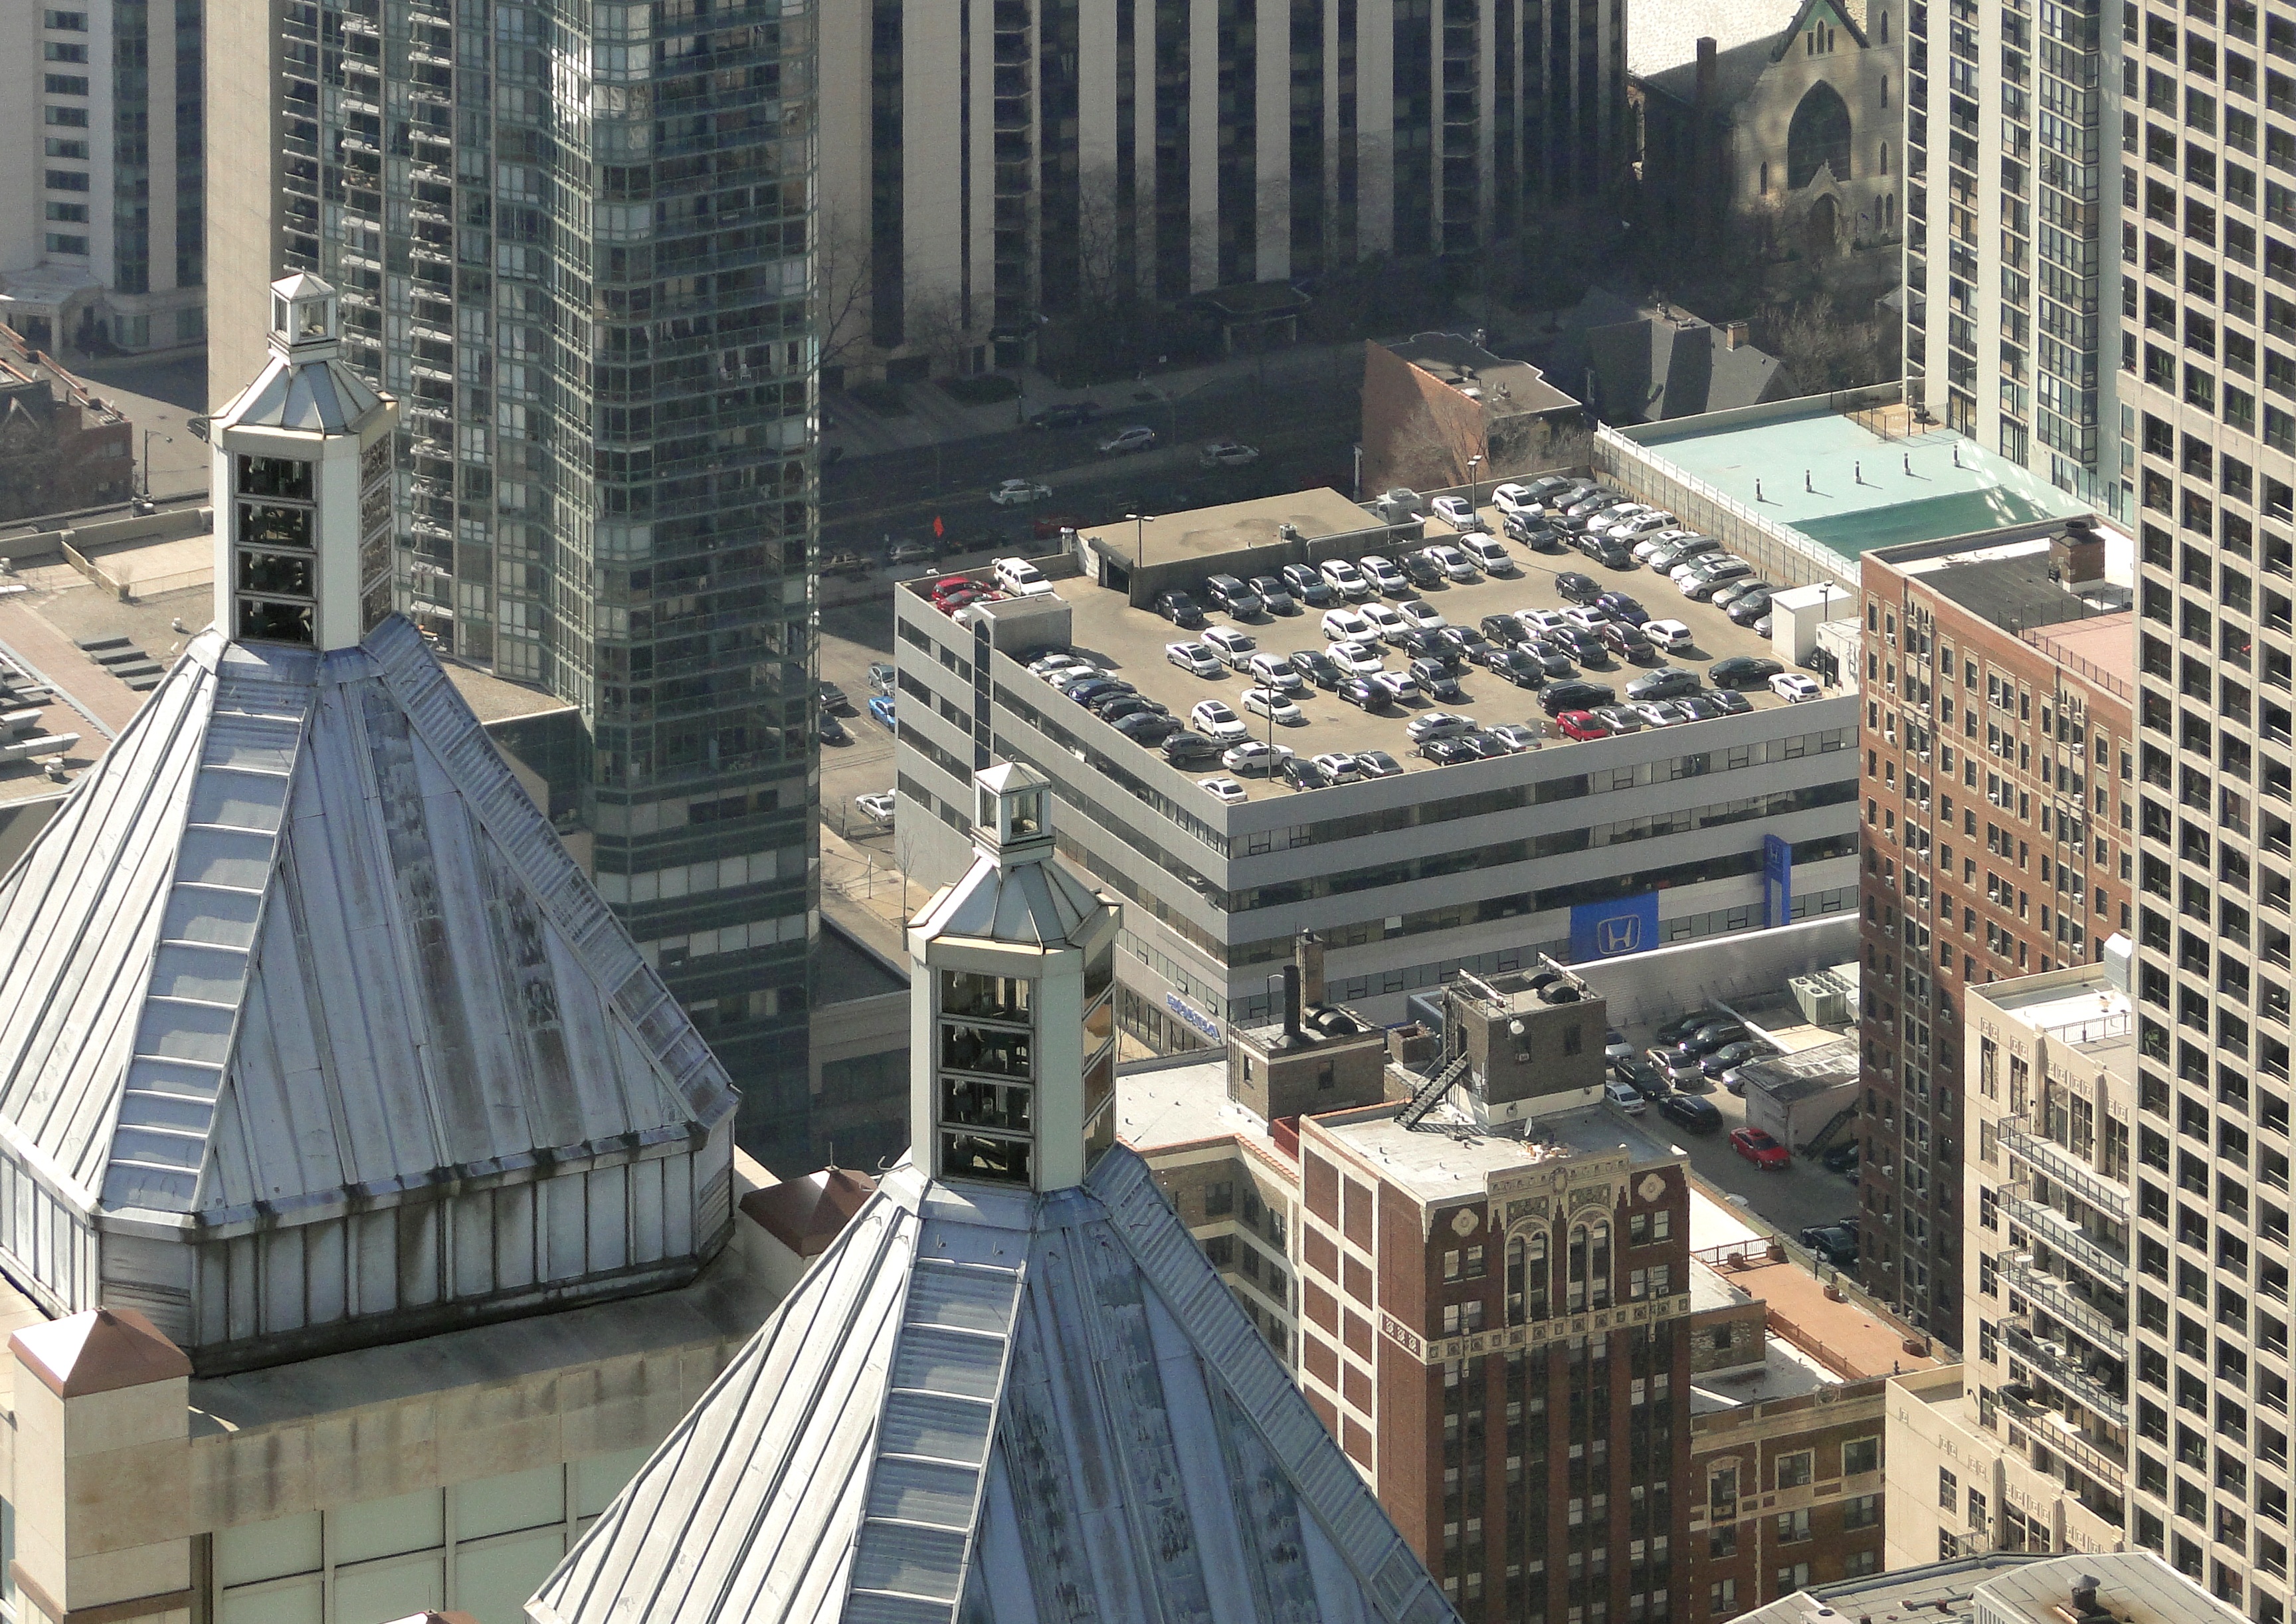
architecture, skyline, street, window, roof, city, skyscraper, cityscape, downtown, summer, tower, landmark, chicago, facade, office building, tower block, illinois, cars, the roof of the, metropolis, condominium, neighbourhood, the skyscraper, urban area, human settlement, metropolitan area